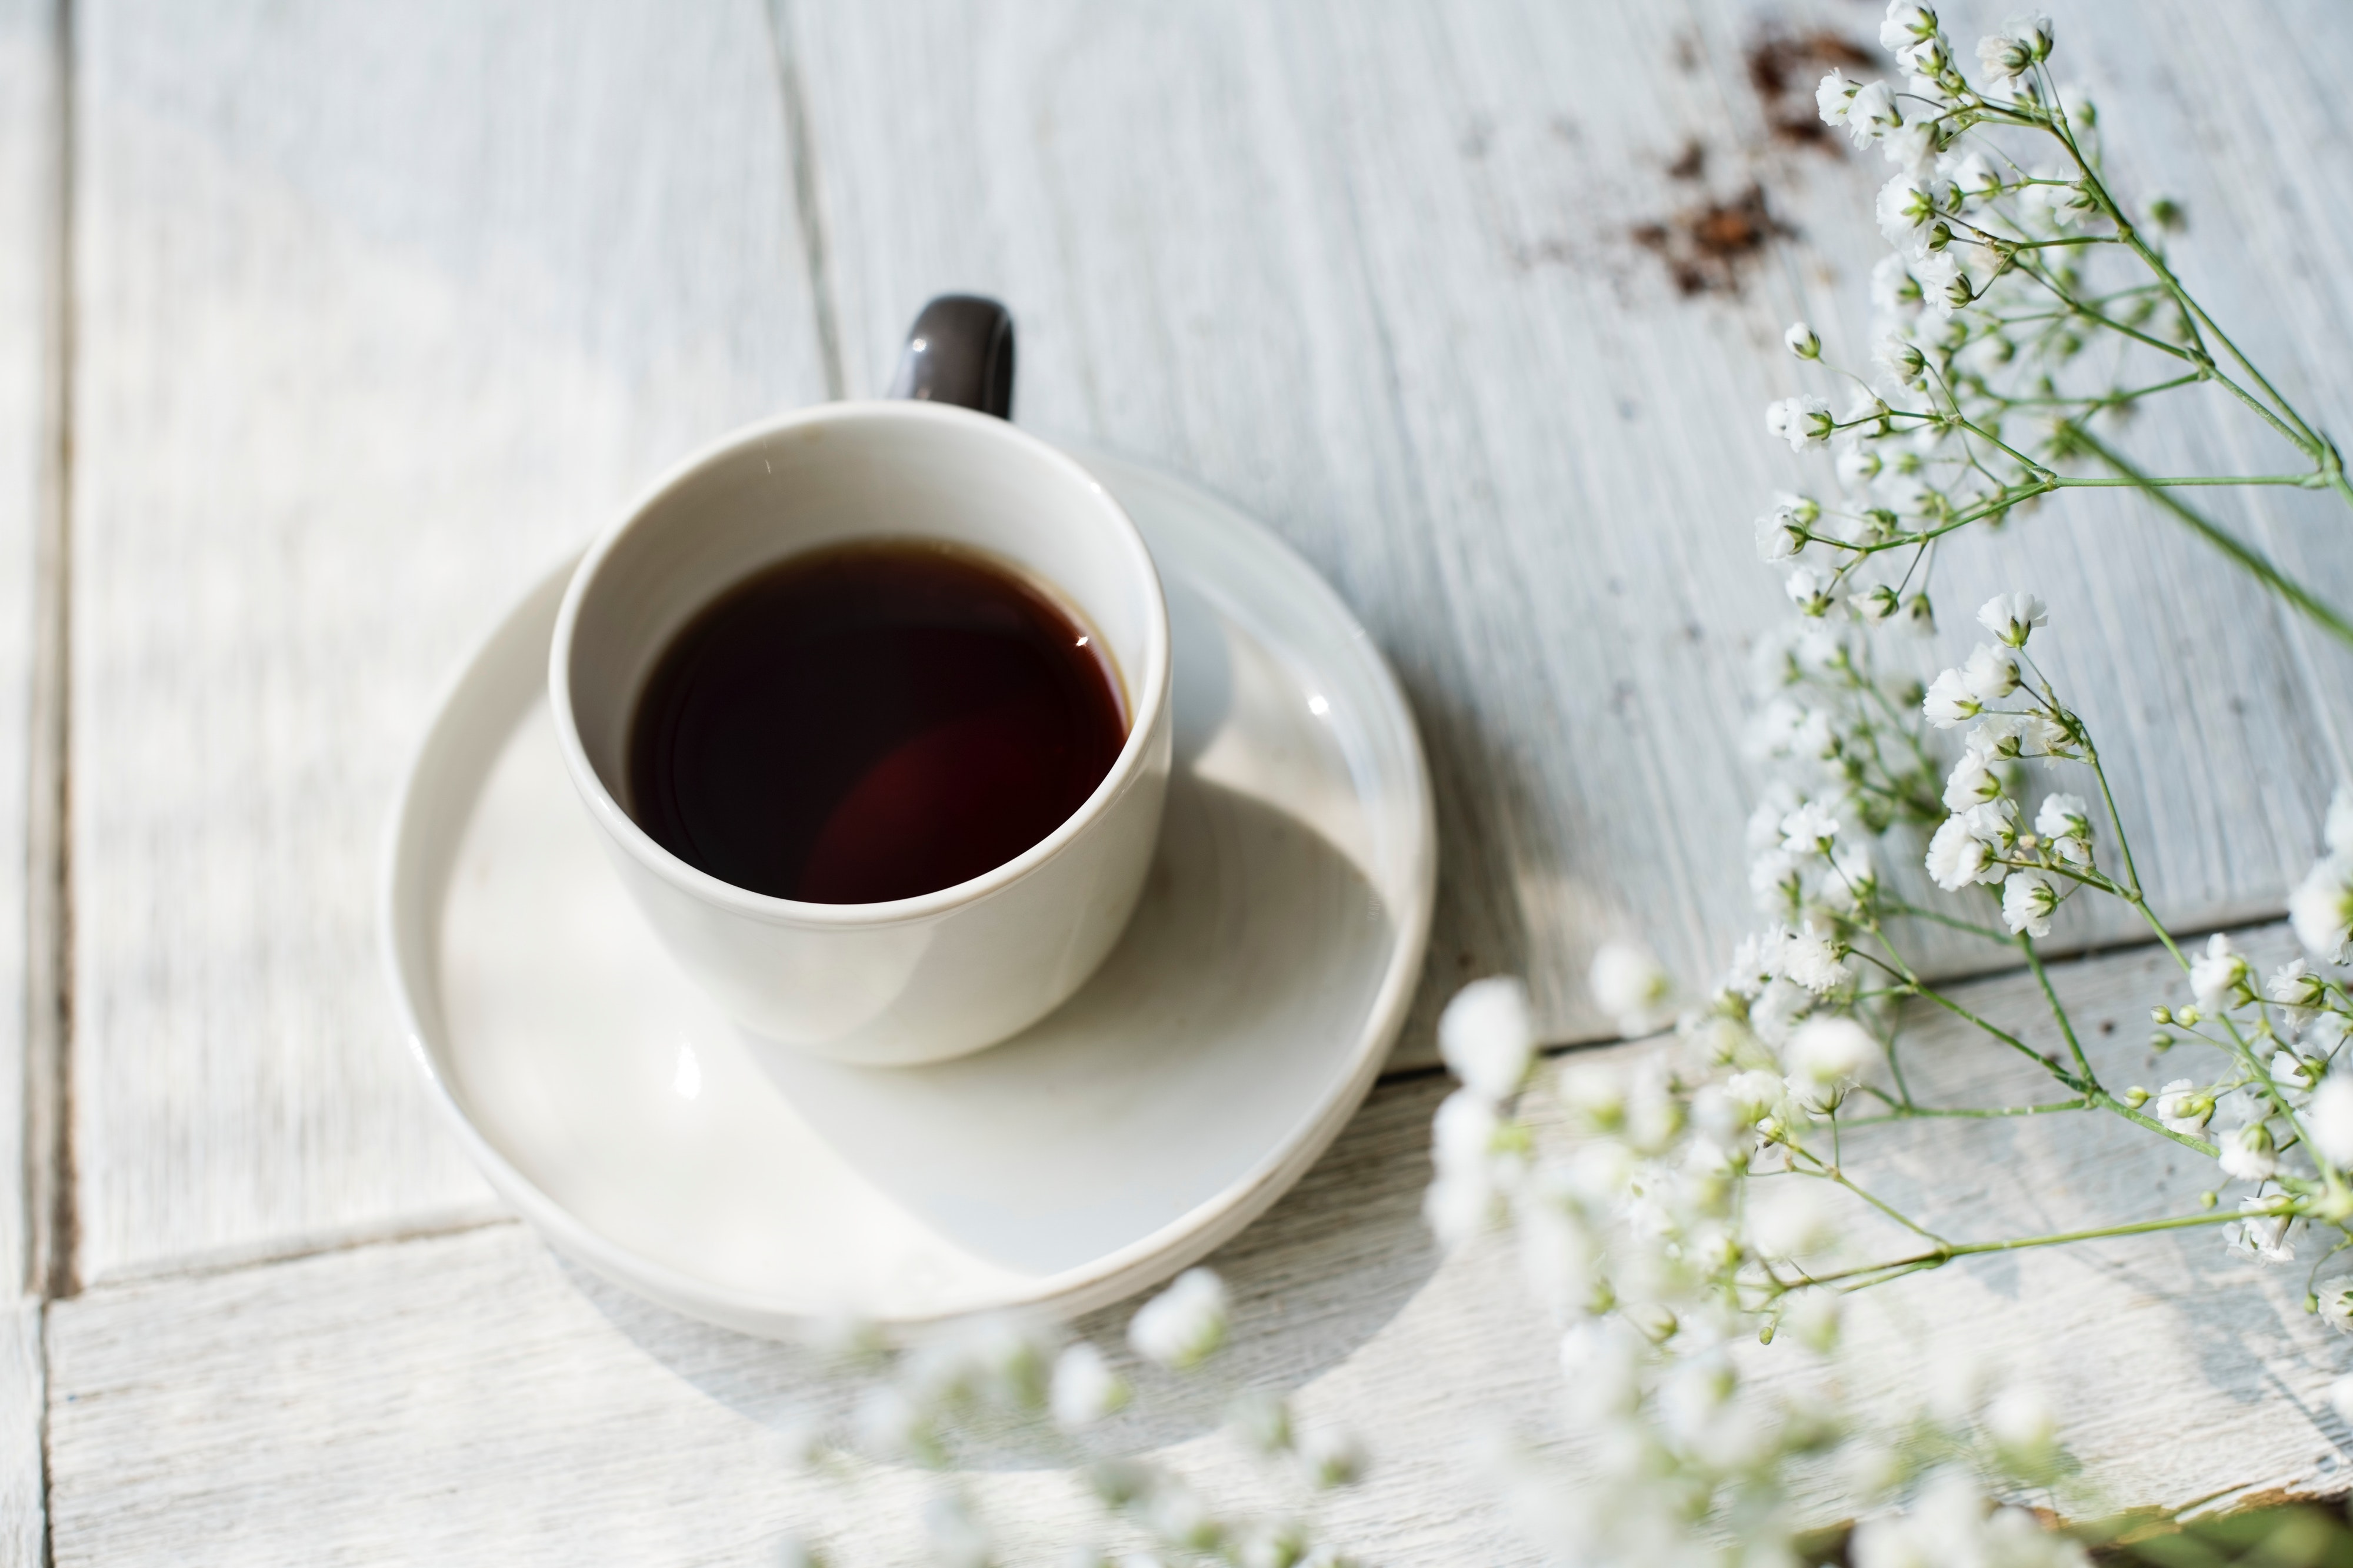
cup, coffee cup, tableware, coffee, tea, serveware, espresso